Fiat Palio

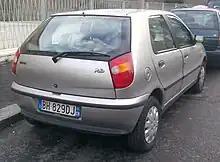
Fiat Palio (Italy)

Launched in 1996 in Brazil, as part of Fiat's "Project 178", the Palio was Fiat's first attempt to build a world car, the same basic design produced in numerous nations around the globe. Four principal models were produced: hatchback, sedan, pickup, and station wagon, with different versions built for different markets. The powerplants, both diesel and petrol, also varied from region to region depending on local production capability, legislation, and market requirements.